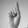
ASL letter: D